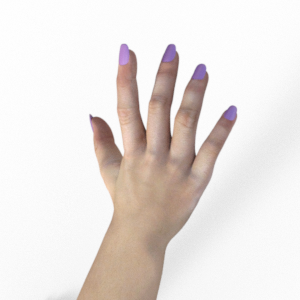
Label: paper